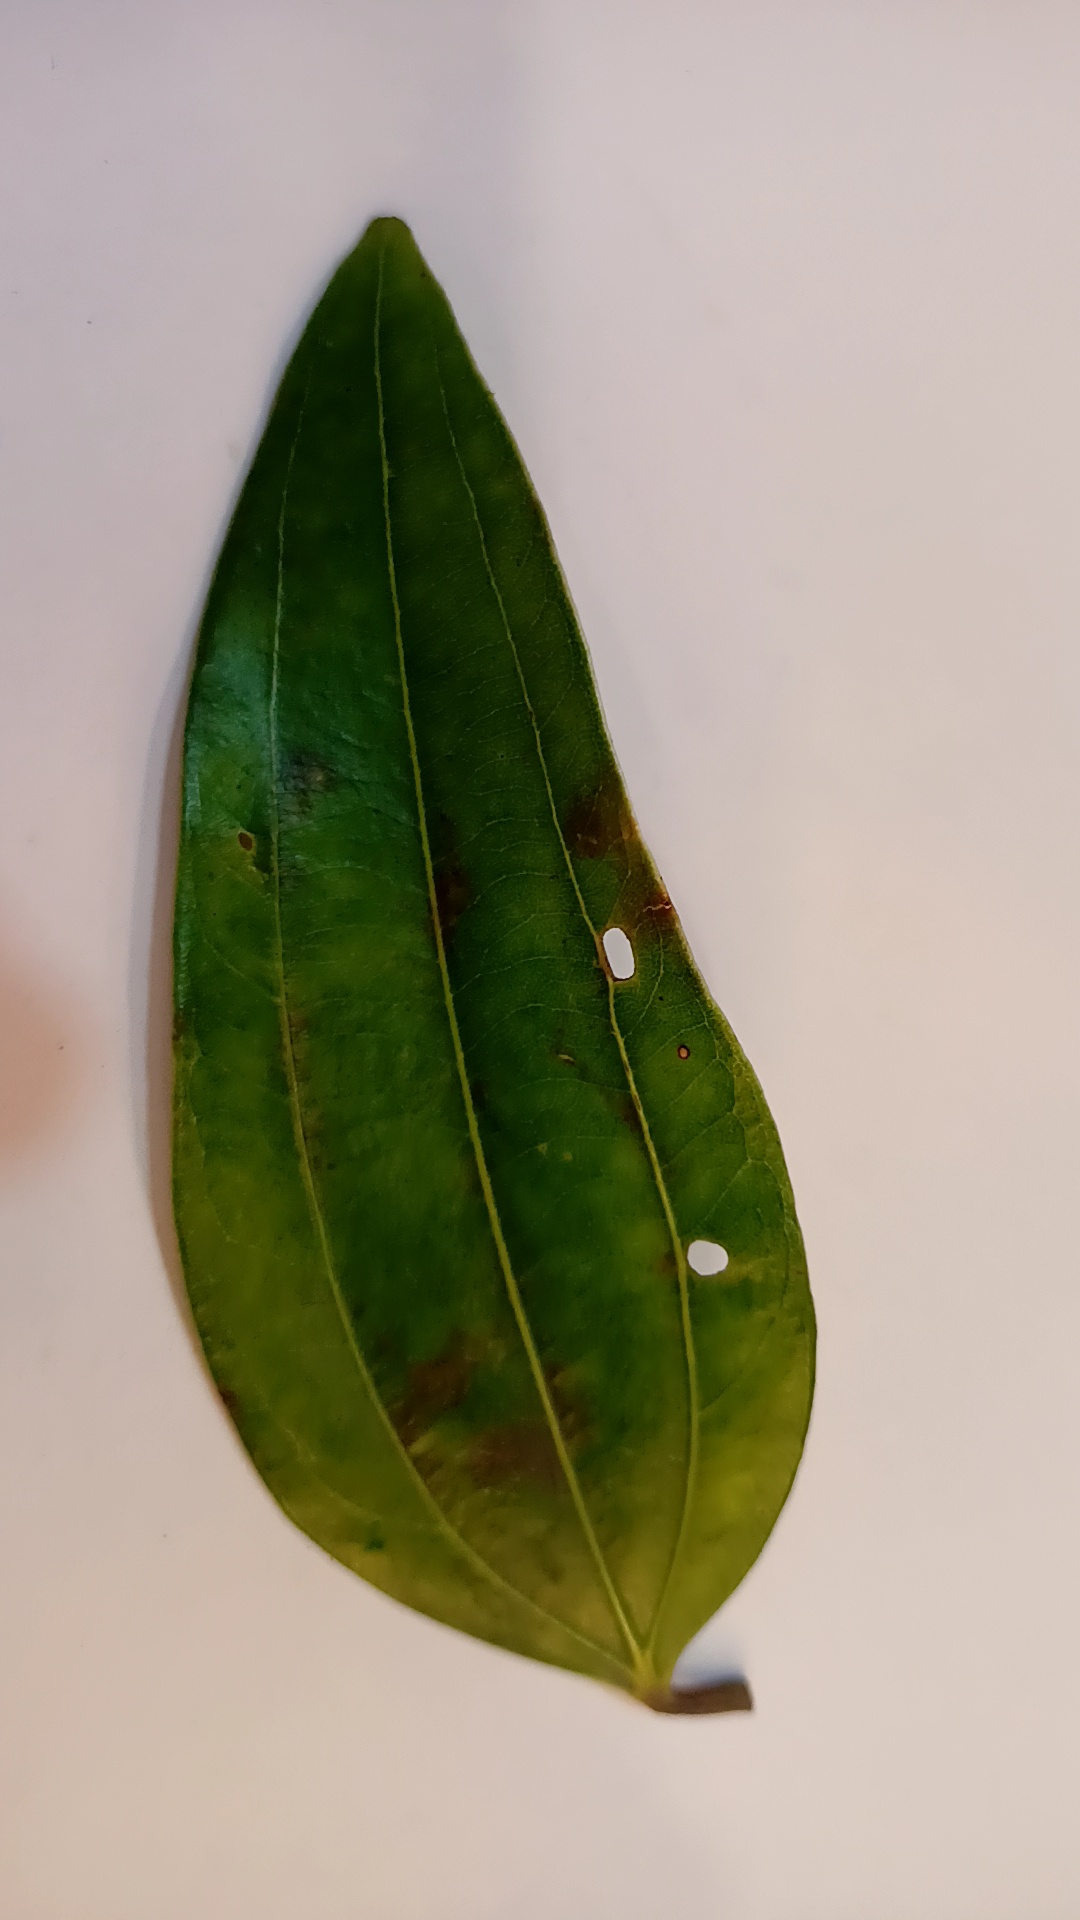
Label: Disease